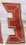
Number: 3